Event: Nepal Earthquake
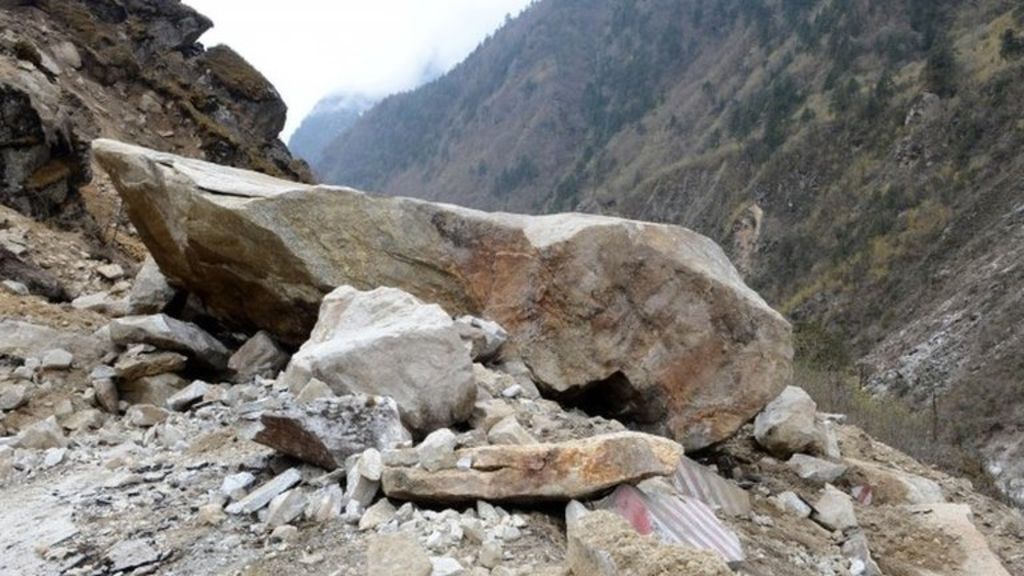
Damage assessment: damage